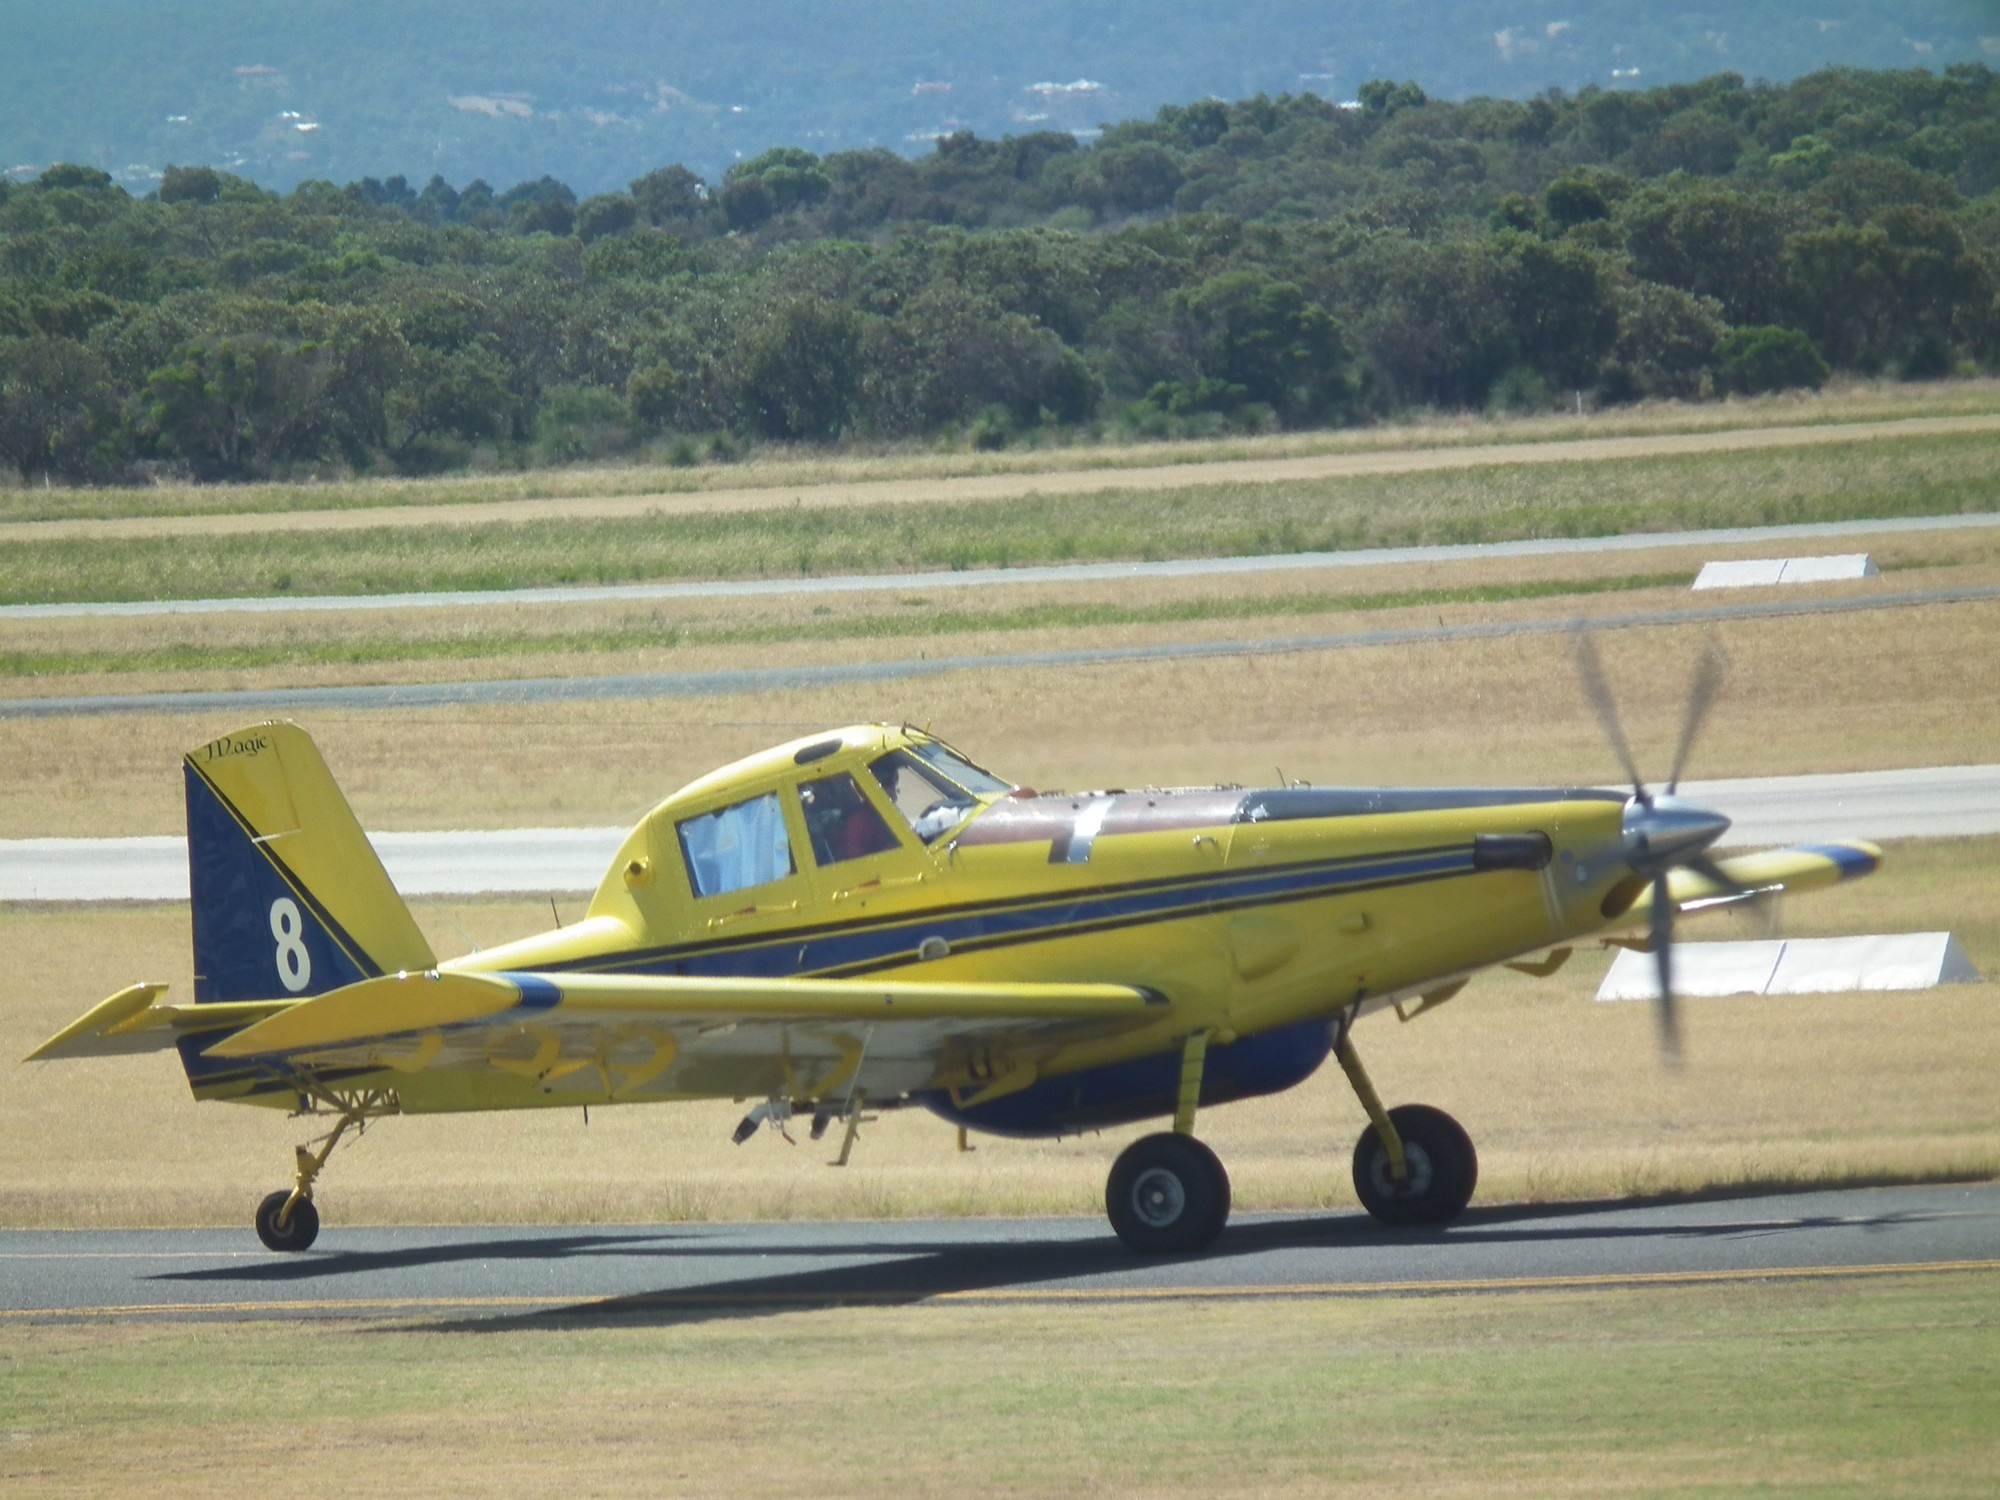
airplane, aircraft, vehicle, crop, aviation, flight, agriculture, aerial, applicator, piper, duster, light aircraft, monoplane, atmosphere of earth, aircraft engine, propeller driven aircraft, ultralight aviation, pa 28 161, water bomber, crop spraying